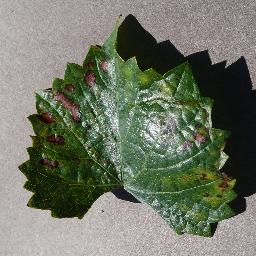
Label: Grape___Esca_(Black_Measles)